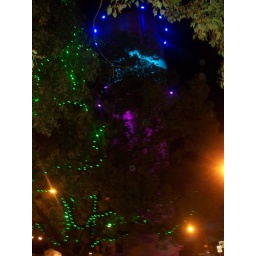
Again, trying to get the fairy lights and the water tower in one shot